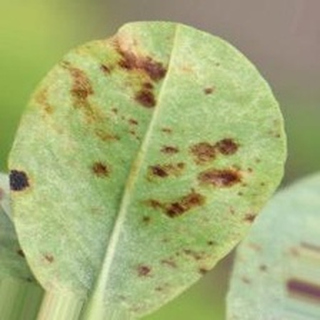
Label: groundnut_rust